Wensum Local Nature Reserve

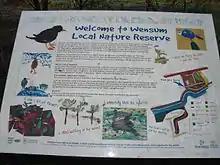
Interpretation board at Mile Cross Marsh

Wensum Local Nature Reserve or Wensum Valley is a Local Nature Reserve in Norwich in the English county of Norfolk. The reserve consists of two sites; Mile Cross Marsh and Sycamore Crescent Wood which are linked by the Riverside Path a public footpath via the Sycamore Crescent footbridge